Venezuelan crisis of 1902–1903

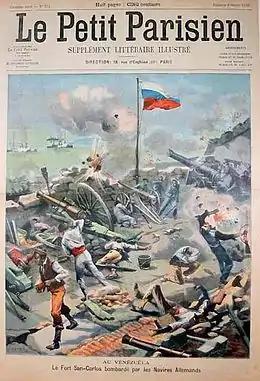
A cover of the "Le Petit Parisien" depicting the bombardment of Castle San Carlos

Fourteen years later (during the 1916 presidential campaign when he was calling for the United States to enter the World War against Germany), Roosevelt claimed that Germany's acquiescence to arbitration came from his threat to attack the German ships in Venezuelan waters using Dewey's fleet. Historians have been debating Roosevelt's veracity for a century. According to historian George C. Herring in 2011: